Attacks on High Wood

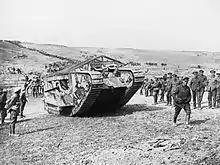

The Fourth Army attacked High Wood with divisions from XV Corps on 14 July, during the Battle of Bazentin Ridge. The wood was abandoned by the Germans but delays meant that the British did not attempt to occupy it until Rawlinson had ordered the 7th Division forward at but the order was over-ruled by Lieutenant-General Henry Horne, the XV Corps commander, because the capture of Longueval, on the flank of the proposed advance, was incomplete. The 7th Division advanced and two battalions managed to occupy the southern half of the wood, after German reserves had arrived and counter-attacked several times. On the right flank, a squadron from each of the 7th Dragoon Guards and the 20th Deccan Horse of the 2nd Indian Cavalry Division, had been ordered forward at but took until early evening to make their way across trenches and devastated ground.